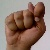
The image shows a hand gesture representing the letter 'T' in Indian Sign Language.